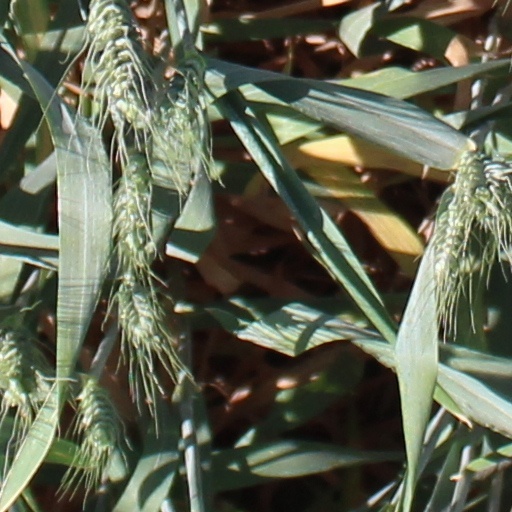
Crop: wheat